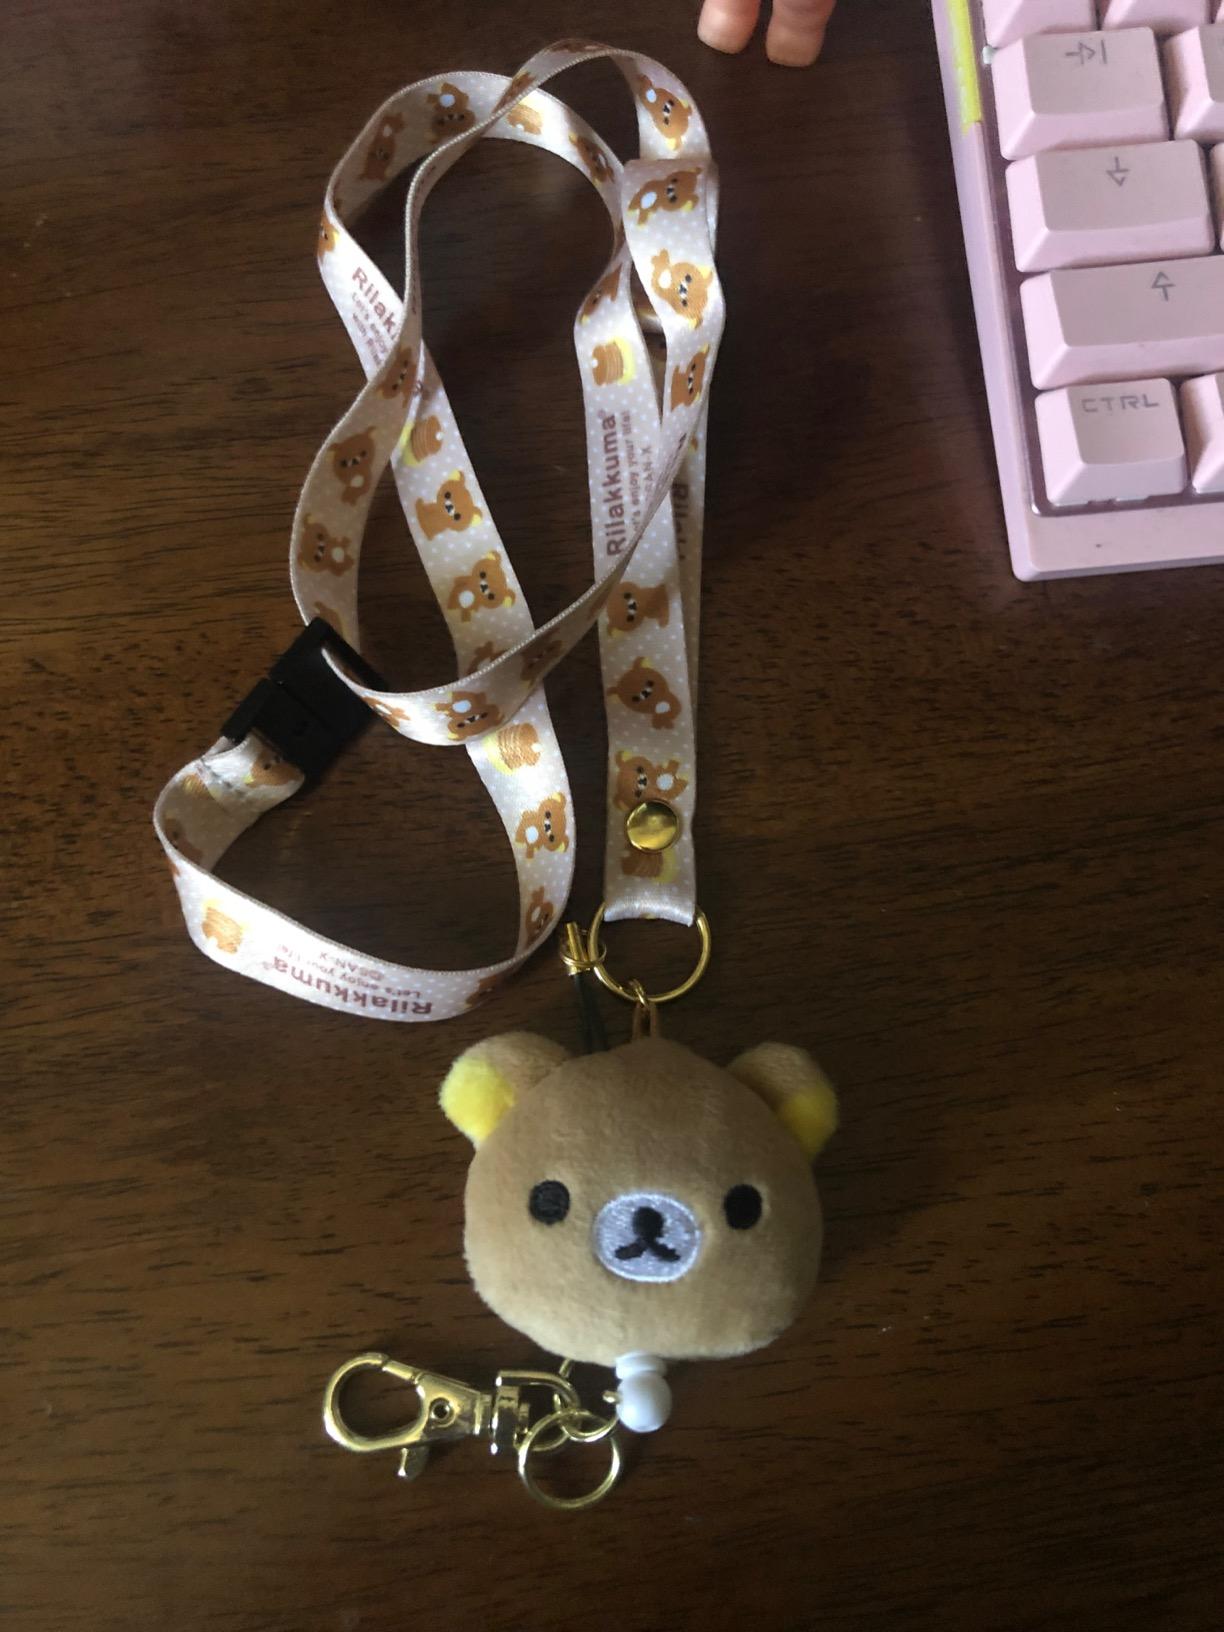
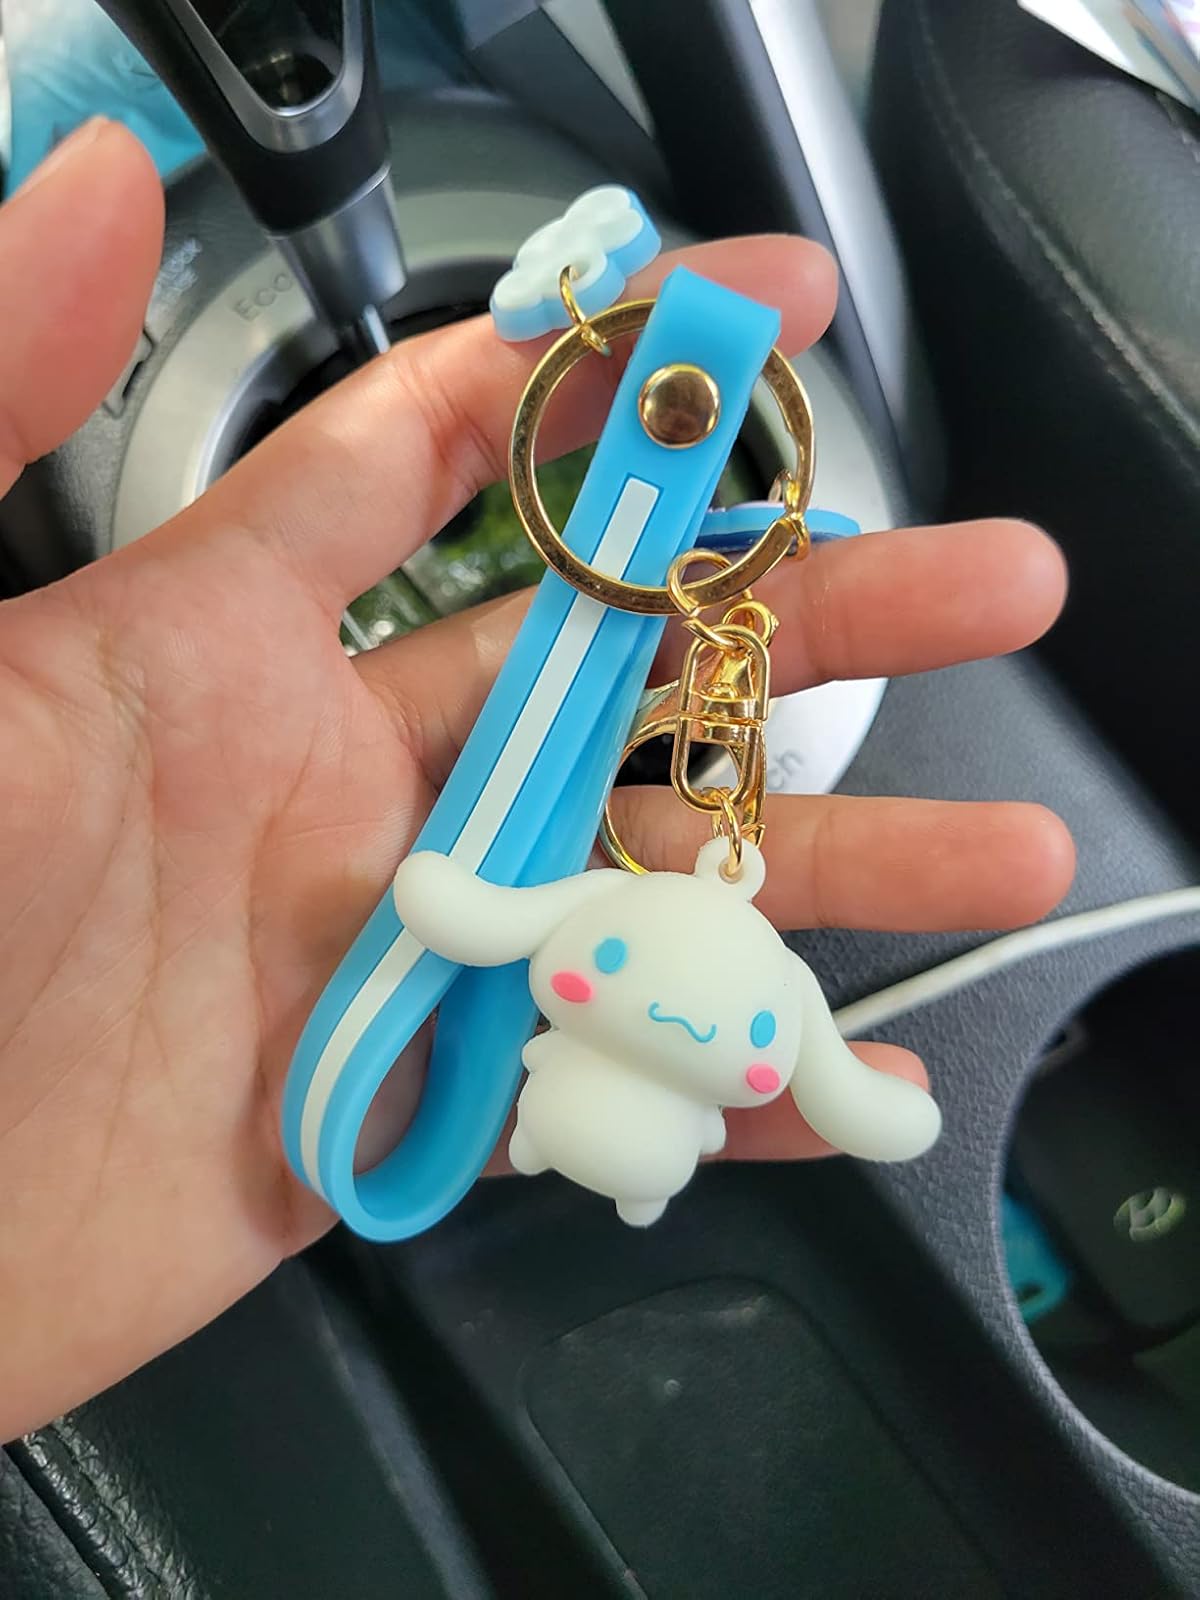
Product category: accessories_keychain
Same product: no